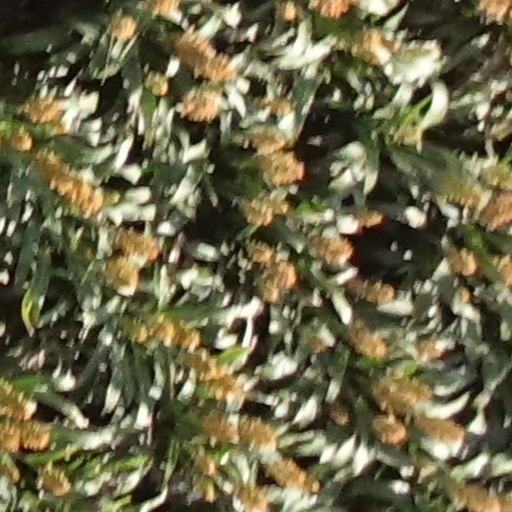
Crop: sorghum